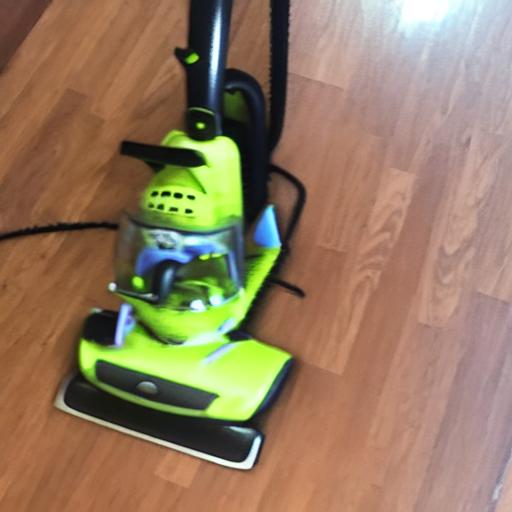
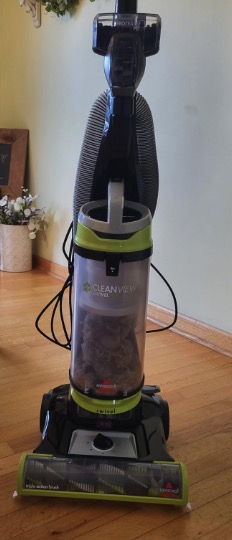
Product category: items_vacuum
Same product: no